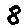
Label: 8